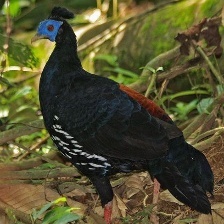
Species: BORNEAN PHEASANT
Scientific name: POLYPLECTRON SCHLEIERMACHERI